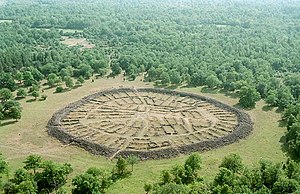
Ismantorp
Ismantorp
Ismantorp er en jernalderborg i Långlöt sogn, Borgholms kommune, på det centrale Øland. Borgens ringmur har en diameter på 125 meter. Muren er op til ca. 4 meter høj. Inden for ringmuren, der har ni porte, er der i alt 88 bevarede husfundamenter. I midten af borgen findes resterne af et rundt tårn. Uden for ringmuren findes ligeledes mange rester af husfundamenter. Borgen blev opført i 200-tallet og var i anvendelse til 600-tallet. På grund af dens design er der forskellige teorier om, hvad den har været anvendt til. Slottet kan, ligesom Gråborg, have været en markedsplads. At have ni porteåbninger er i det mindste en forsvarssvaghed.